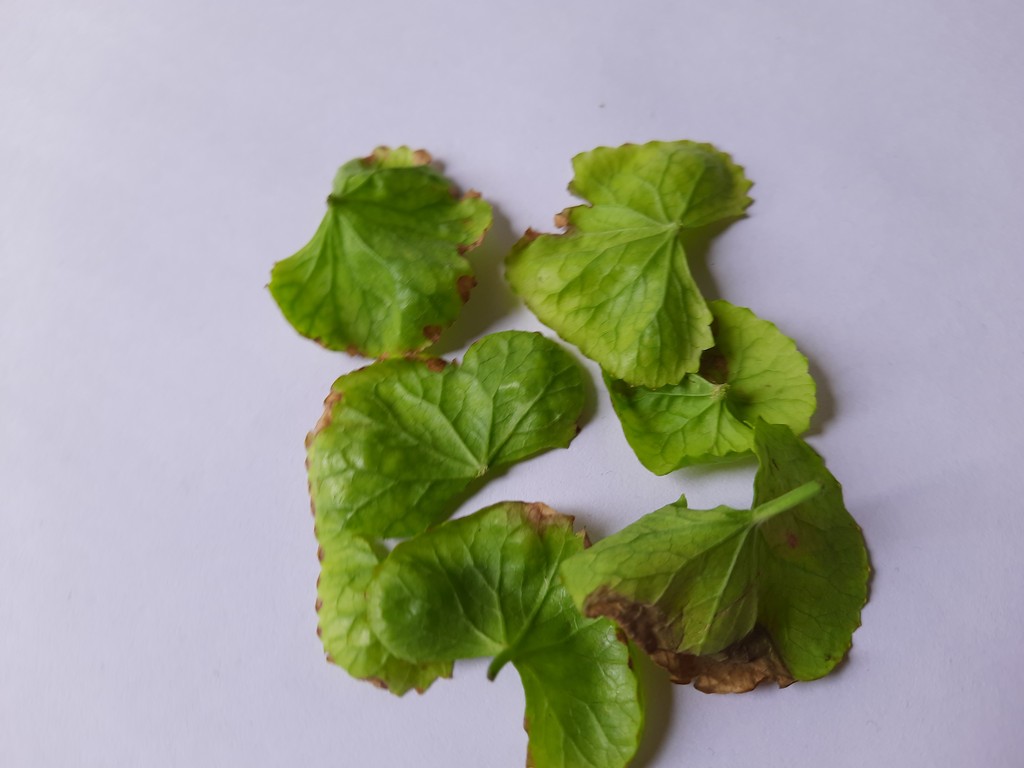
Label: Unhealthy